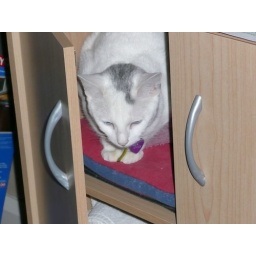
Hiding in my towel cabinet